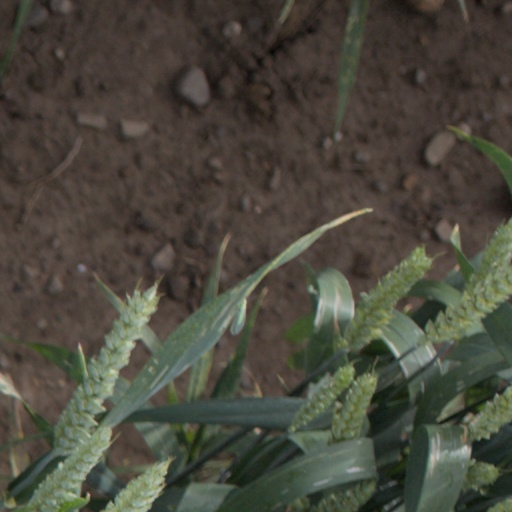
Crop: wheat